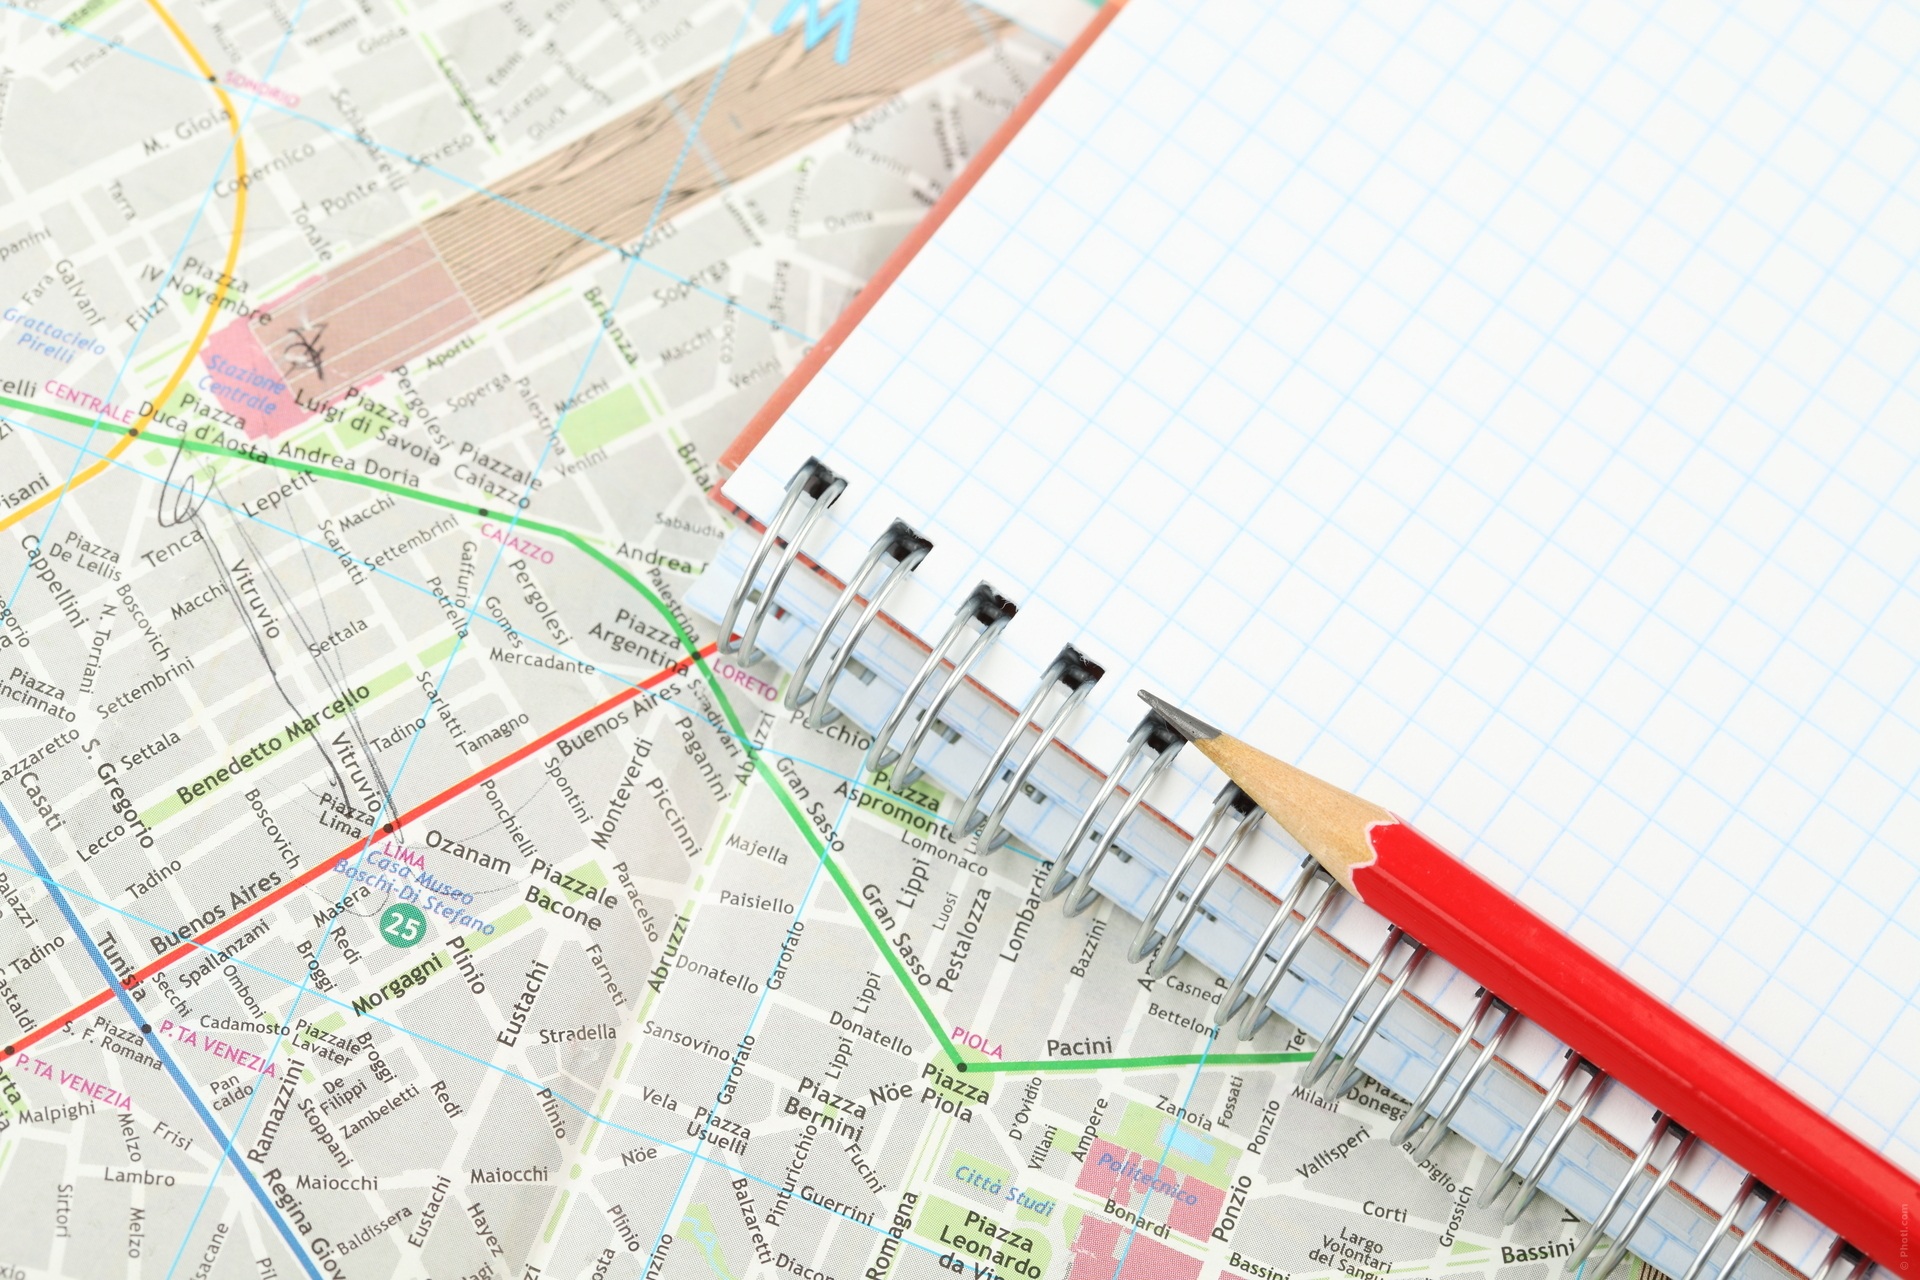
book, line, map, note, diagram, plan, instruction, urban design